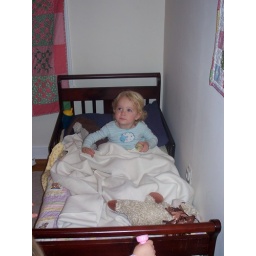
First night in big girl bed